Parnall G.4/31

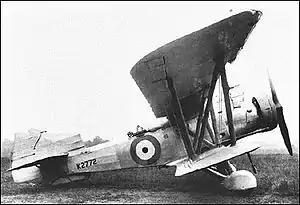
Parnall G.4/31 in its modified, final form with greatly enlarged tail fin

The Parnall G.4/31 was a 1930s design from the George Parnall and Company to meet Air Ministry Specification G.4/31 for a "general purpose" aircraft.